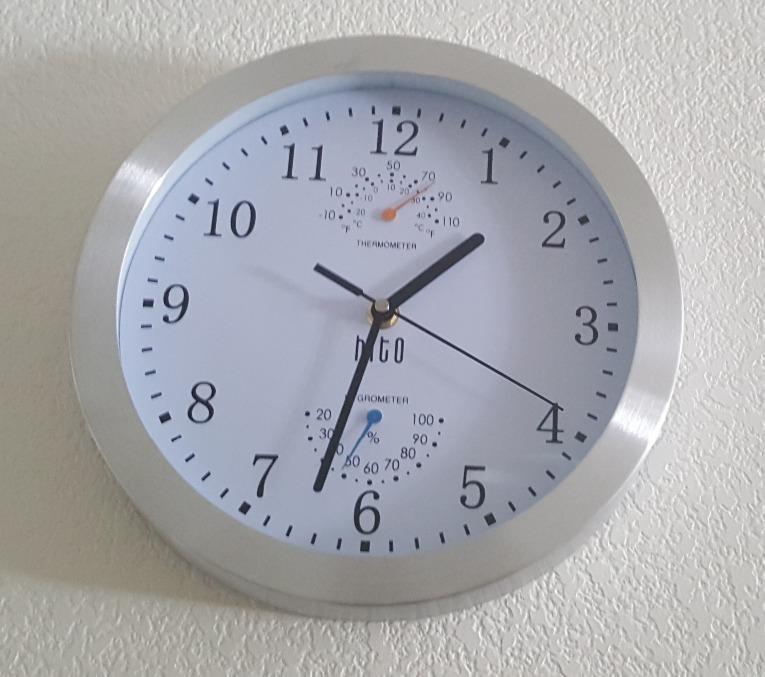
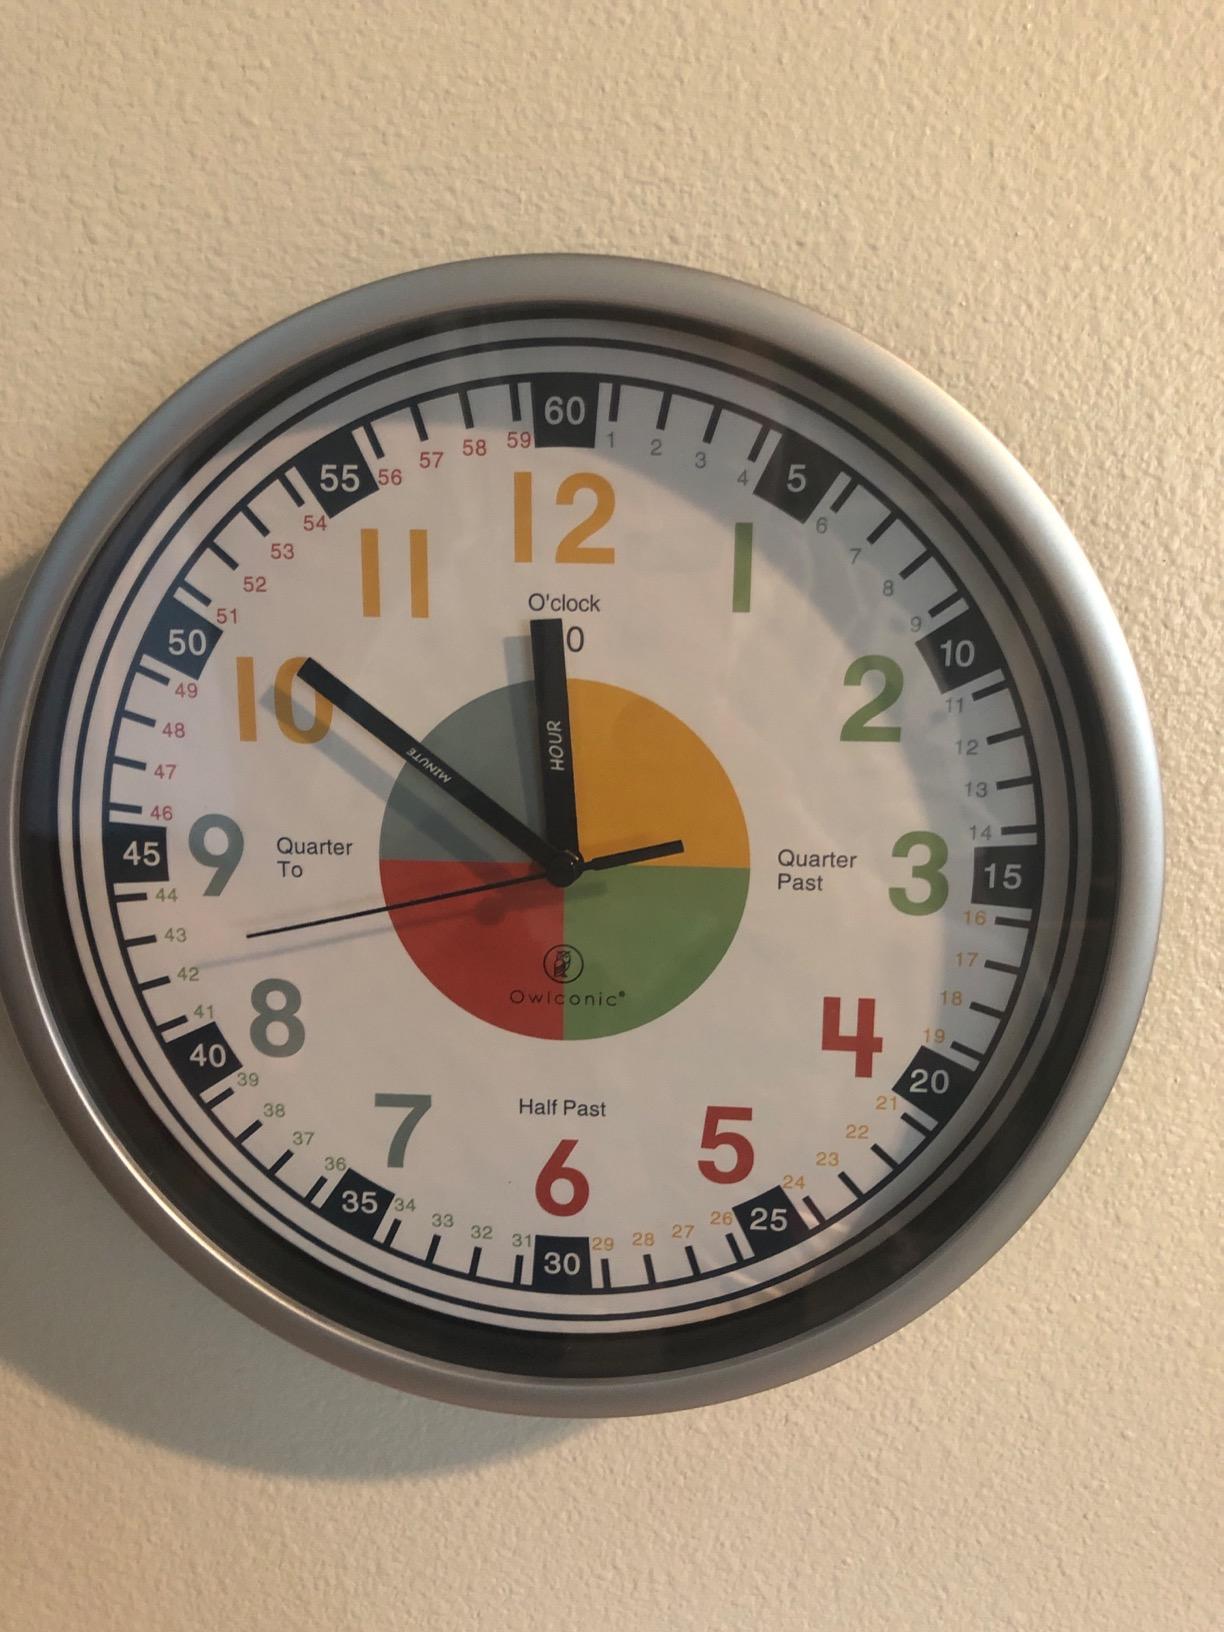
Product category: clock
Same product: no